Andrzej Dzięga

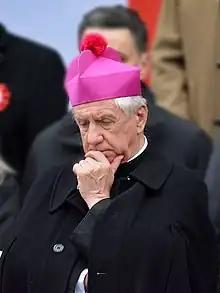
Dzięga in 2021

Andrzej Dzięga (born 14 December 1952) is a Polish prelate of the Catholic Church who was and archbishop of the Archdiocese of Szczecin-Kamień from 2009 to 2024. He was bishop of the Diocese of Sandomierz from 2002 to 2009.